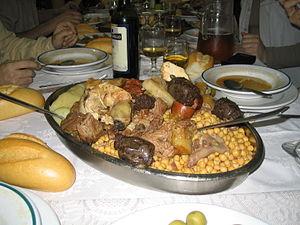
Le cocido madrilène est un mets typique de la région de Madrid, sorte de pot-au-feu à base de viandes et de légumes.